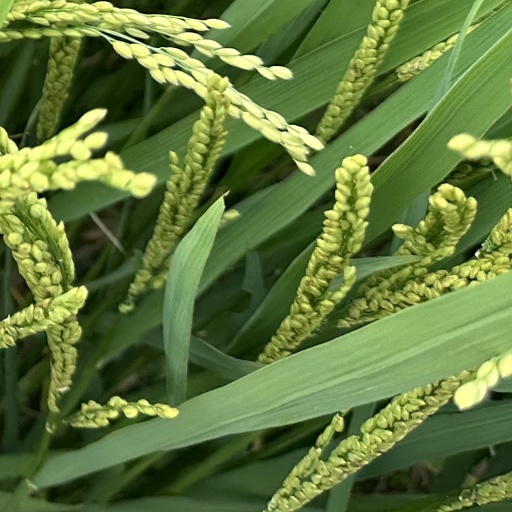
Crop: rice